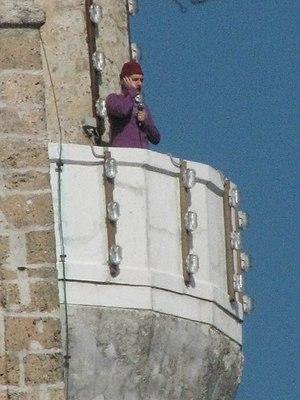
Le muezzin est le membre de la mosquée chargé de lancer l'appel à la prière, au moins cinq fois par jour, souvent depuis le sommet d'un des minarets de ladite mosquée. Cet appel est purement vocal, et il se distingue ainsi de l'appel juif au moyen d'une corne ou de l'appel chrétien au moyen d'une cloche. De plus, cette manière de faire ne demande aucun intermédiaire technique.